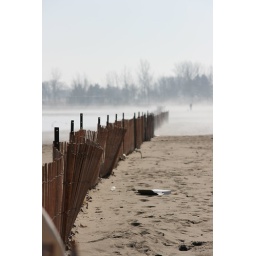
during a recent bike around town, I noticed the water evaporating and forming mist, from the beaches near ashbridges bay